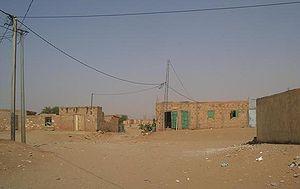
Akjoujt est une ancienne ville minière et une commune du centre-ouest de la Mauritanie. Capitale de la région de l'Inchiri, la localité se trouve à proximité de la limite avec la région de l'Adrar.